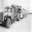
Label: truck